Paolo e Francesca

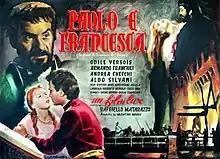

Paolo e Francesca ("Paolo and Francesca"), also known as Legend of Love, is a 1950 Italian historical melodrama film directed by Raffaello Matarazzo and starring Odile Versois and Armando Francioli. It is loosely based on real life events of Paolo Malatesta and Francesca da Polenta.